Canton of Geneva

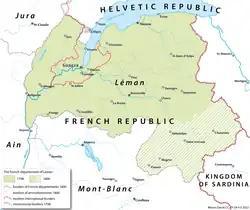
Map of the French département of Léman established in 1798

After long debates in Paris, Geneva is then made capital of a new , which resembled the old catholic diocese of Geneva prior to the Protestant reformation.